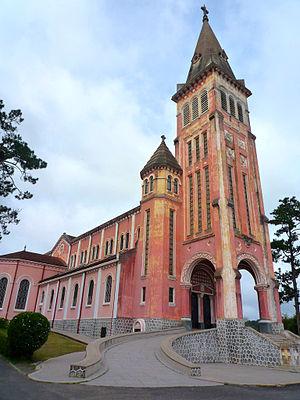
La cathédrale Saint-Nicolas est une cathédrale catholique, siège du diocèse de Dalat, suffragant de l'archidiocèse d'Hô-Chi-Minh-Ville. Elle se trouve à Dalat, capitale de la province de Lâm Đồng dans les hauts plateaux du centre du Viêt Nam. Il y a cinq messes le dimanche.